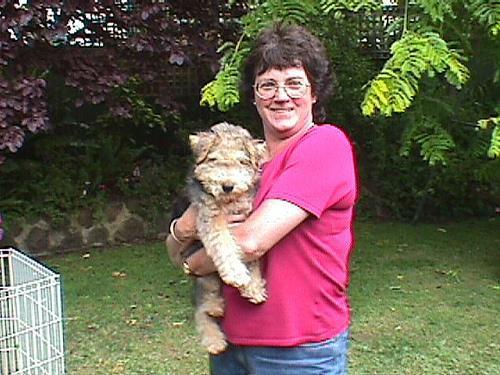
Lakeland_terrier